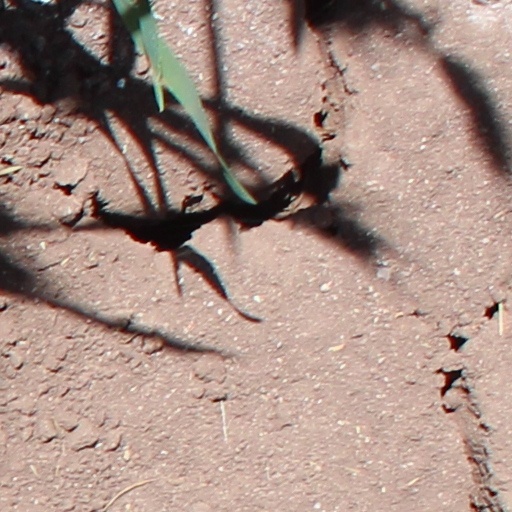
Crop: wheat